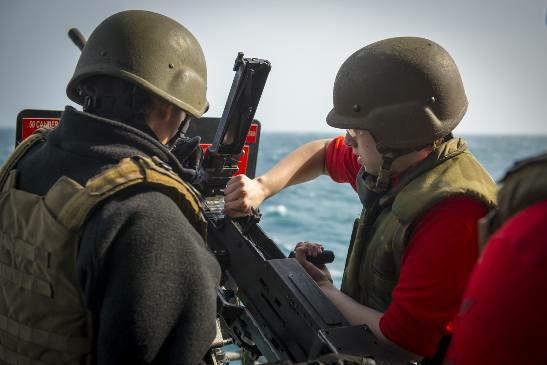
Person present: Yes